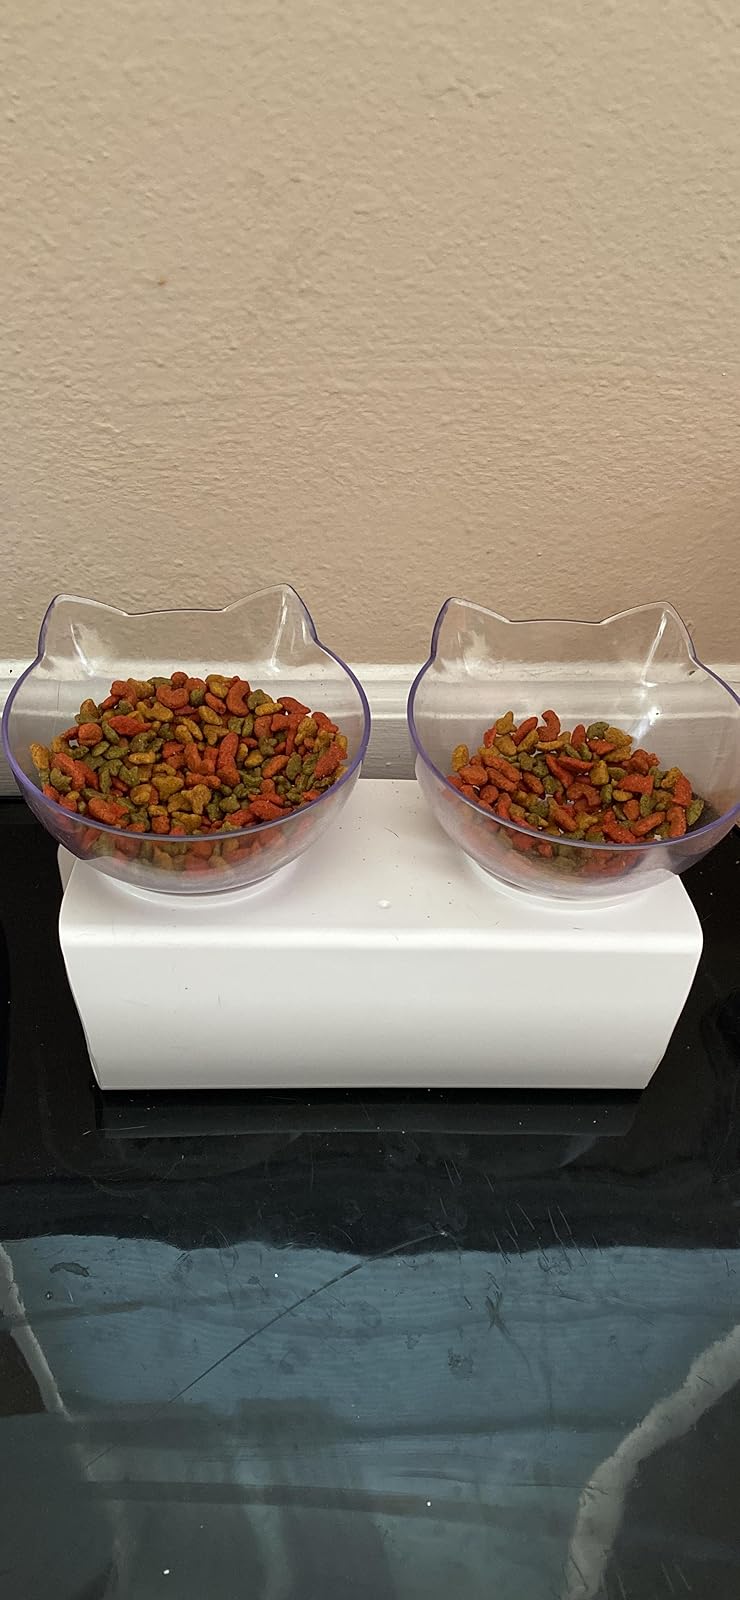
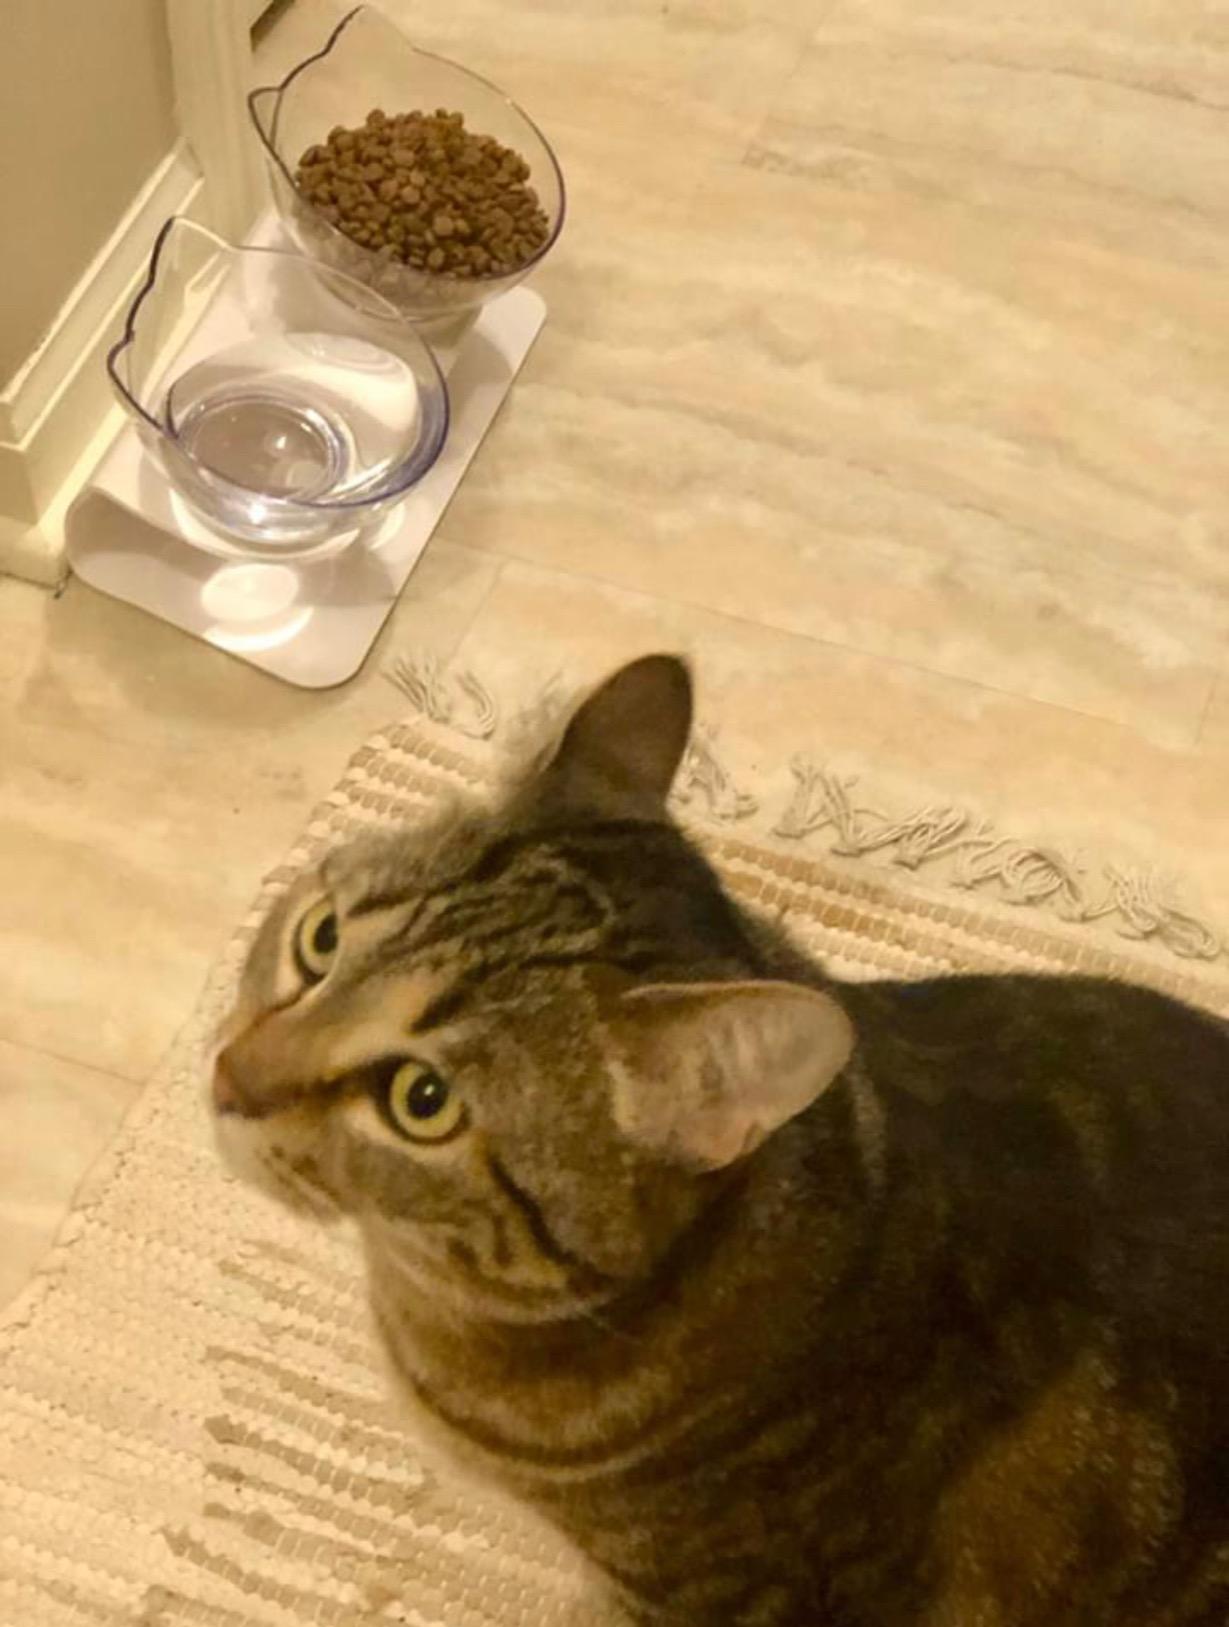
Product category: items_bowl
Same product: yes